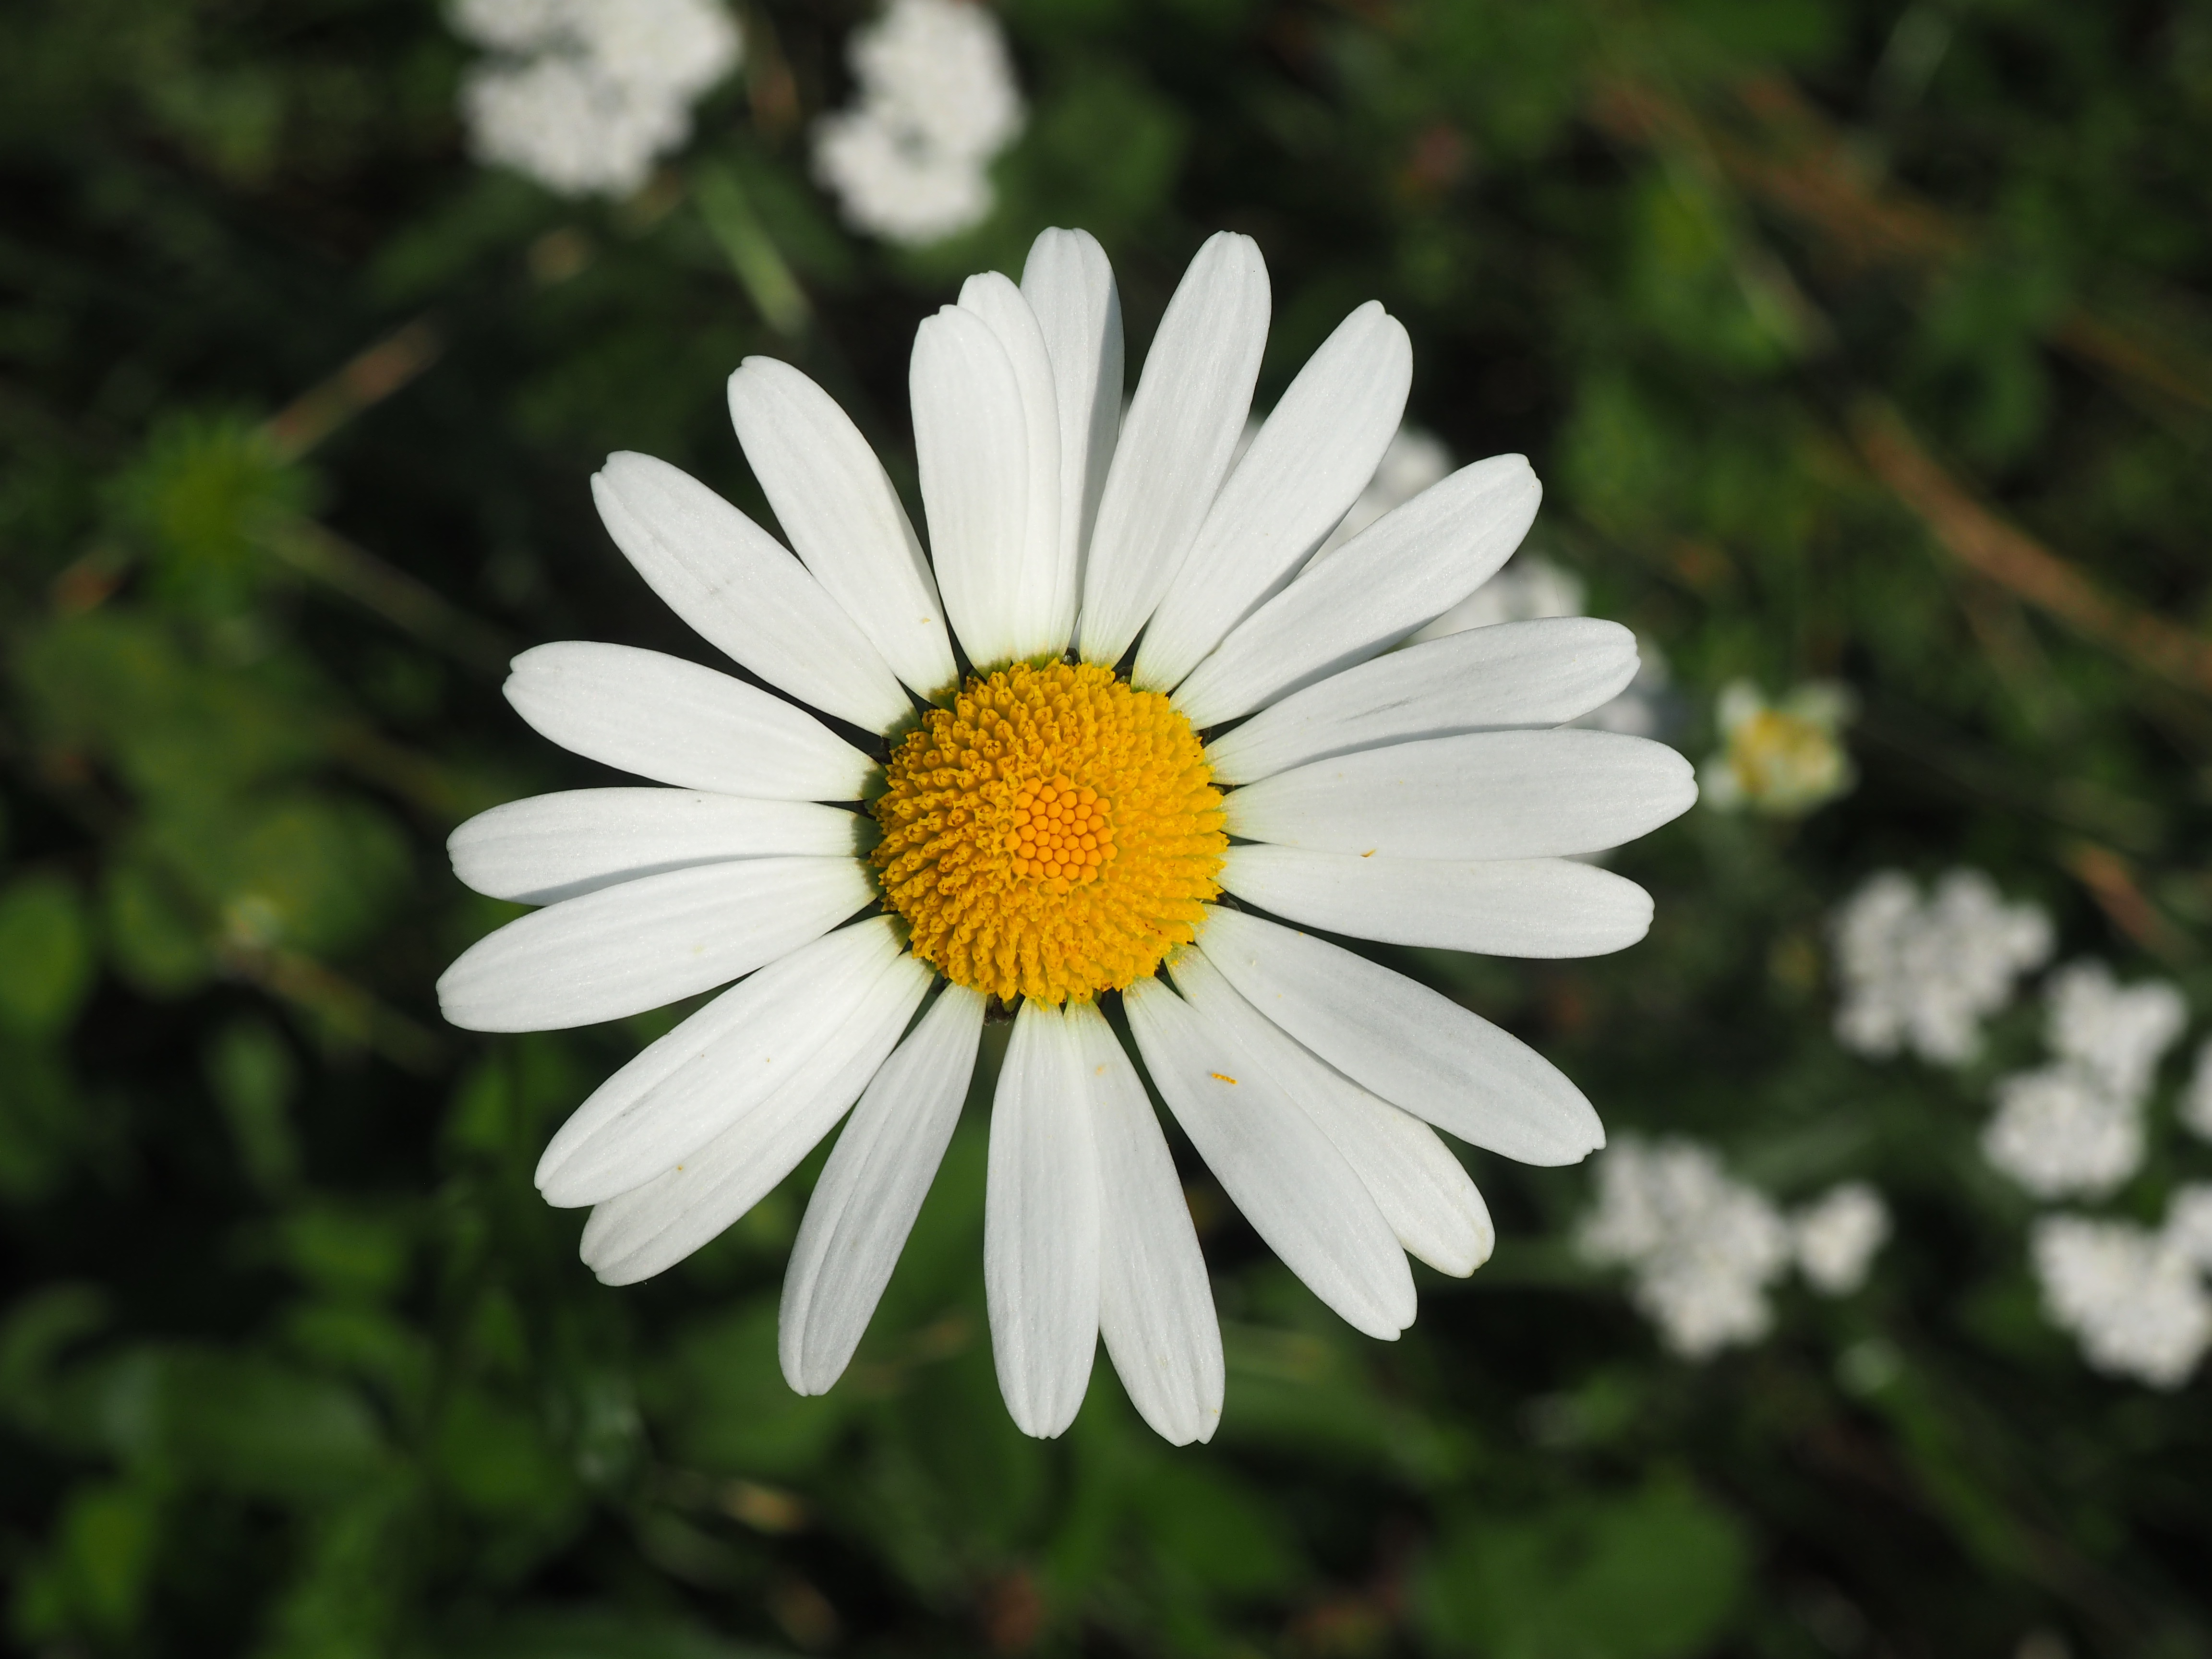
nature, blossom, plant, meadow, flower, petal, bloom, summer, daisy, botany, flora, wildflower, close up, margaret, macro photography, flowering plant, daisy family, oxeye daisy, annual plant, land plant, chamaemelum nobile, marguerite daisy